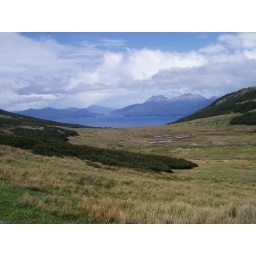
day excursion under a blue sky